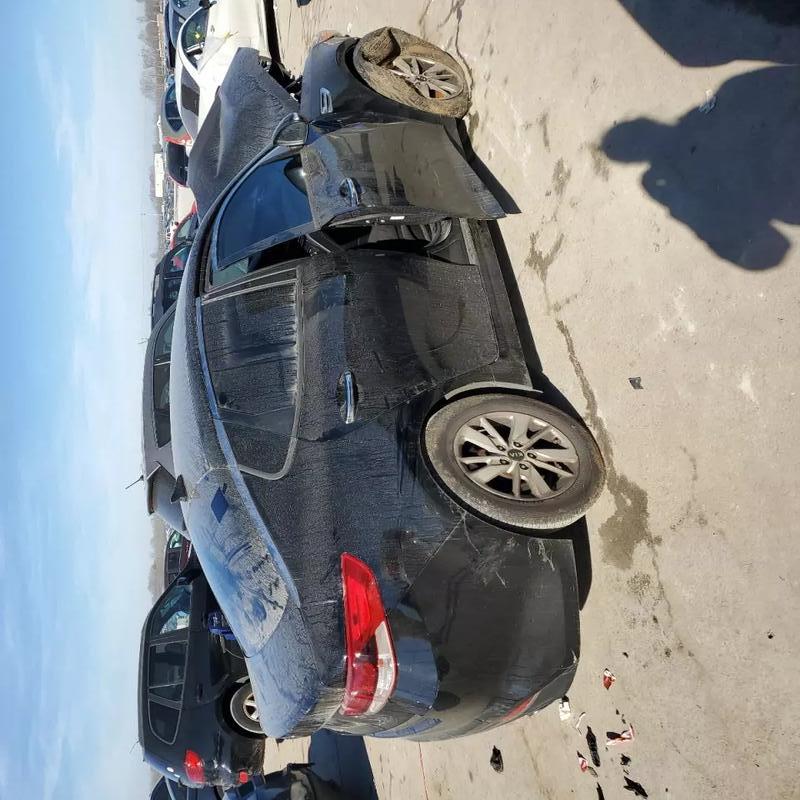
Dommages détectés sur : capot, porte arrière droite, aile arrière droite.
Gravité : majeur